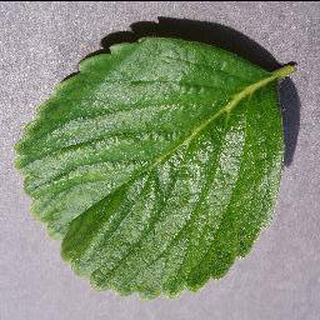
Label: healthy_strawberry